SS Blitar

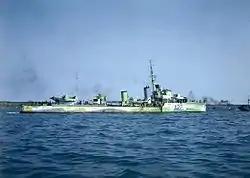
HMCS "Restigouche" rescued 23 of "Blitar"s survivors

Boats 2 and 4 kept together and set sail for Ireland. On 7 April a patrol aircraft saw the two boats and dropped three packages of provisions. On 10 April the boats sighted escorts of Convoy ON 177 and fired distress flares. At 0830 hrs the Royal Canadian Navy destroyer HMCS "Restigouche" rescued 23 survivors from number 2 boat and two hours later the frigate HMS "Trent" rescued 15 survivors from number 6 boat.